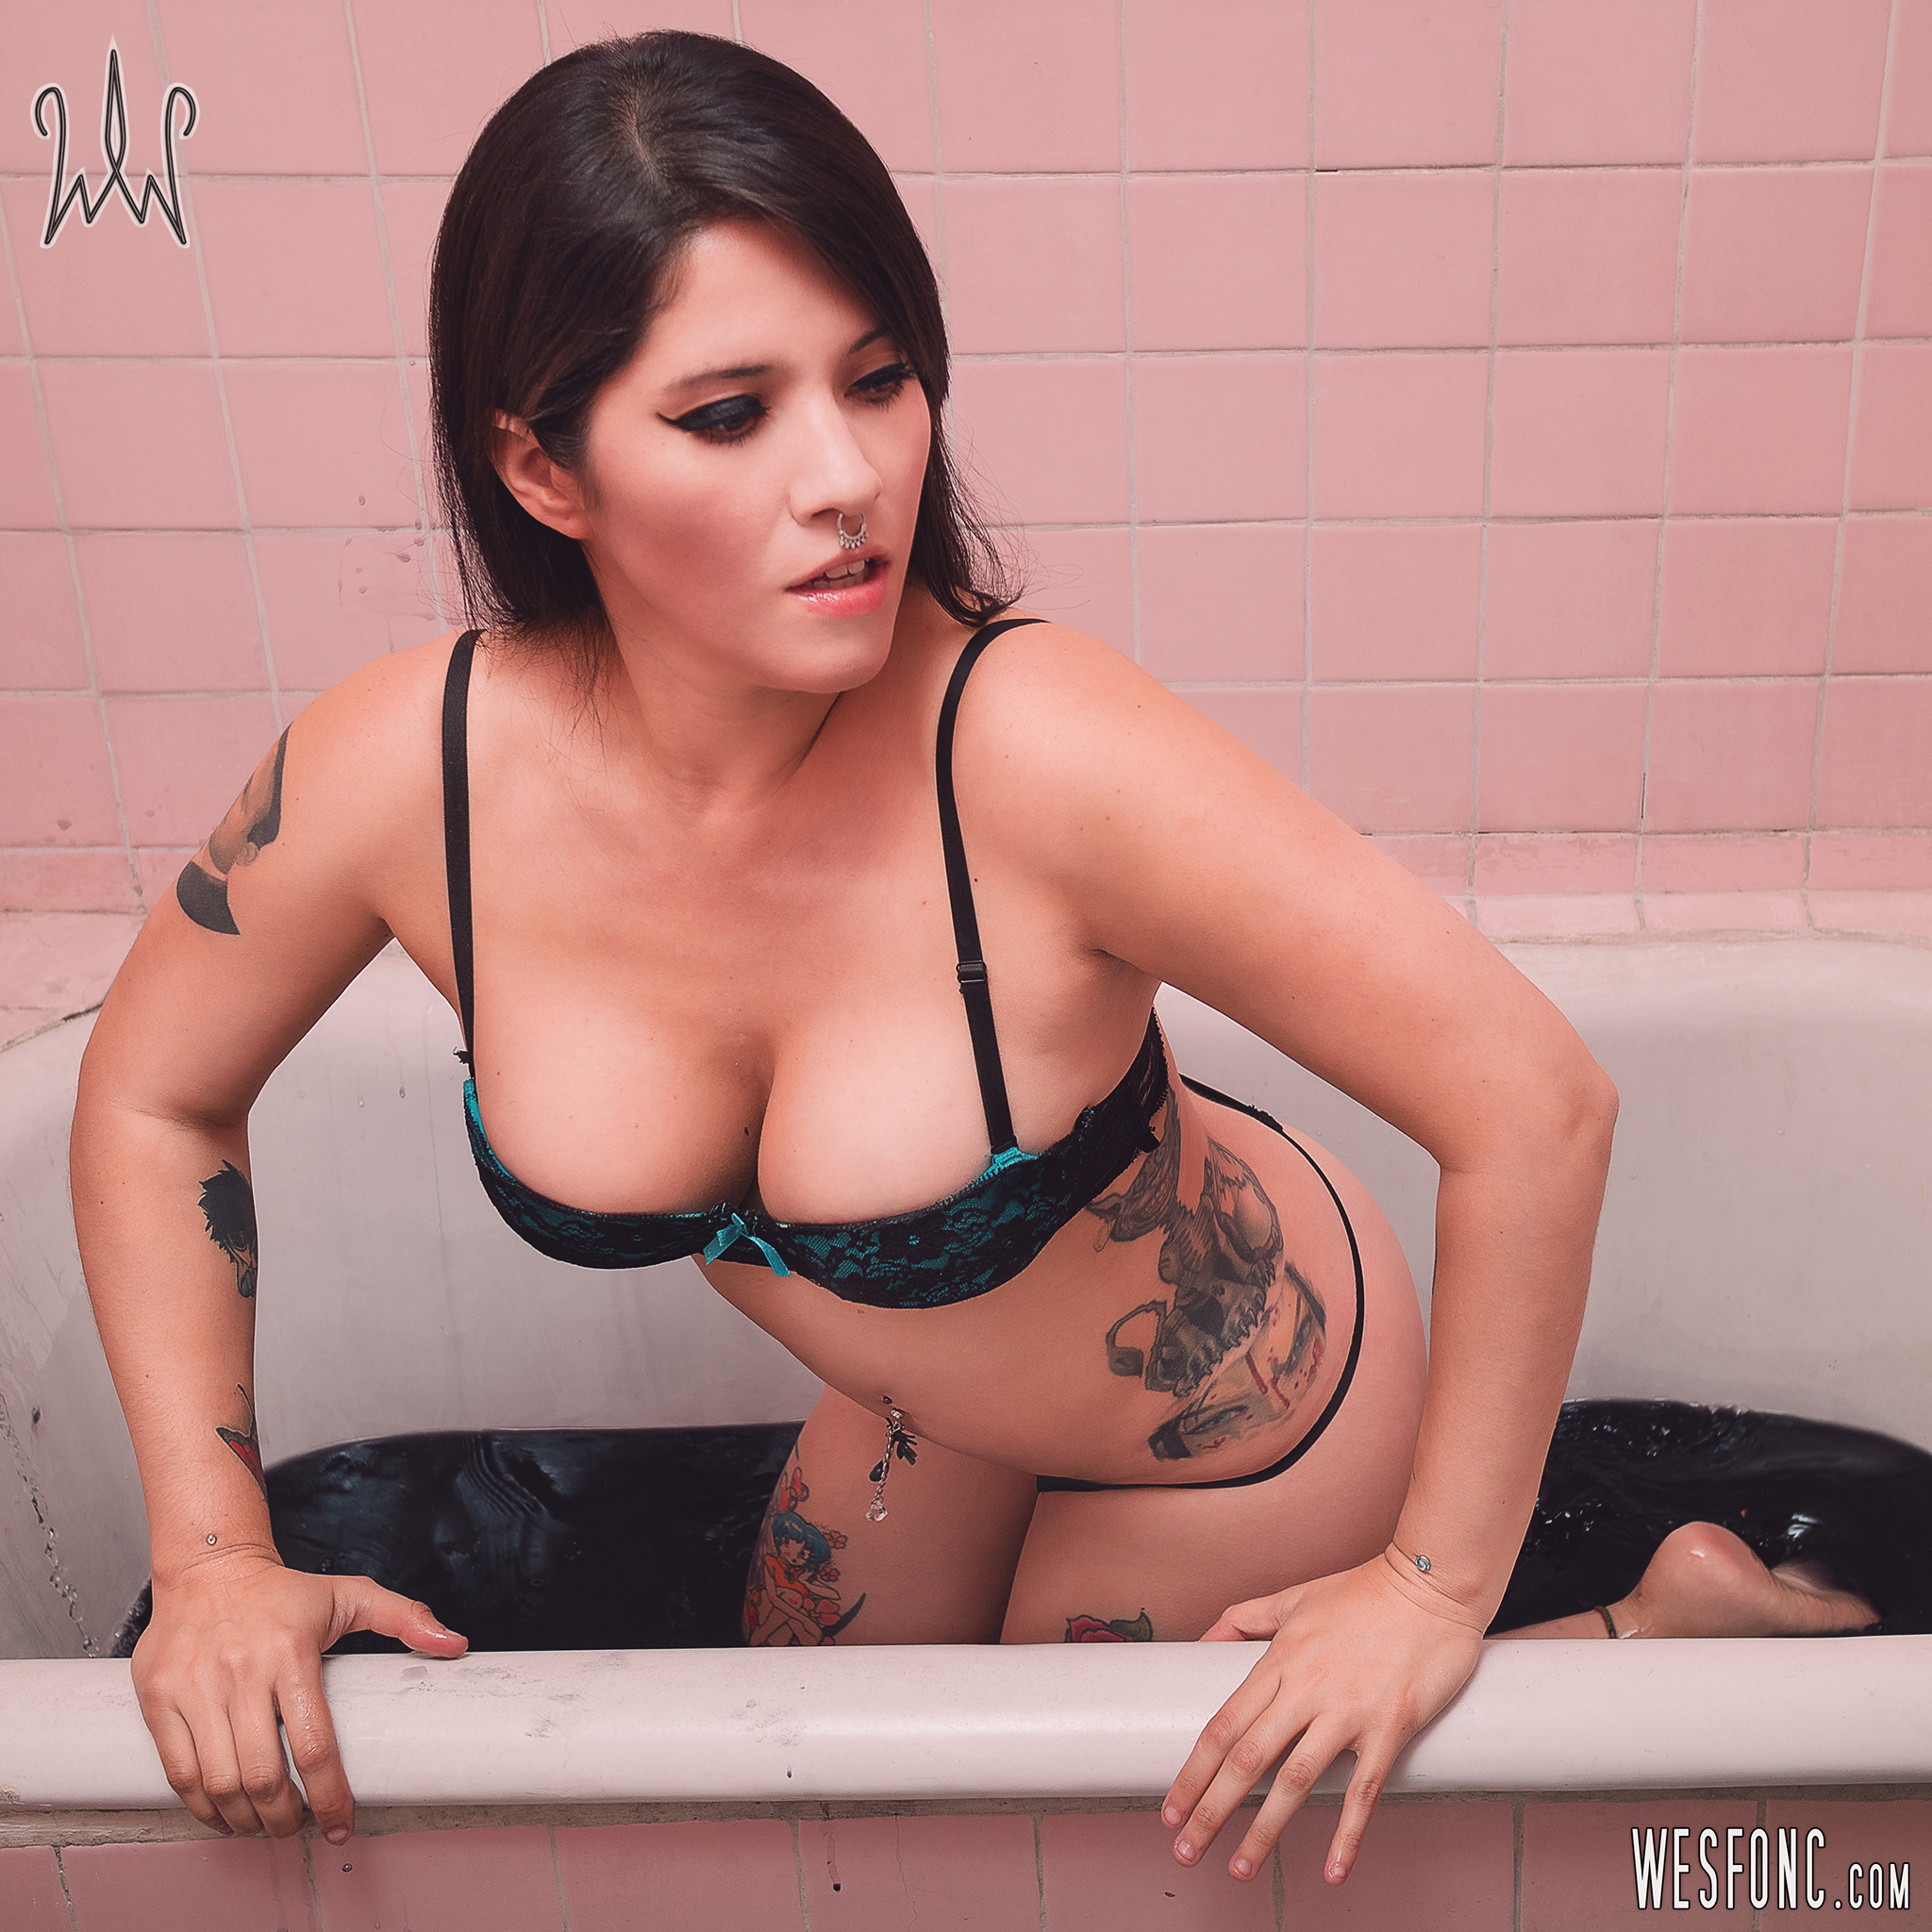
girl, beauty, lingerie, black hair, undergarment, model, brassiere, leg, arm, thigh, brown hair, long hair, gravure idol